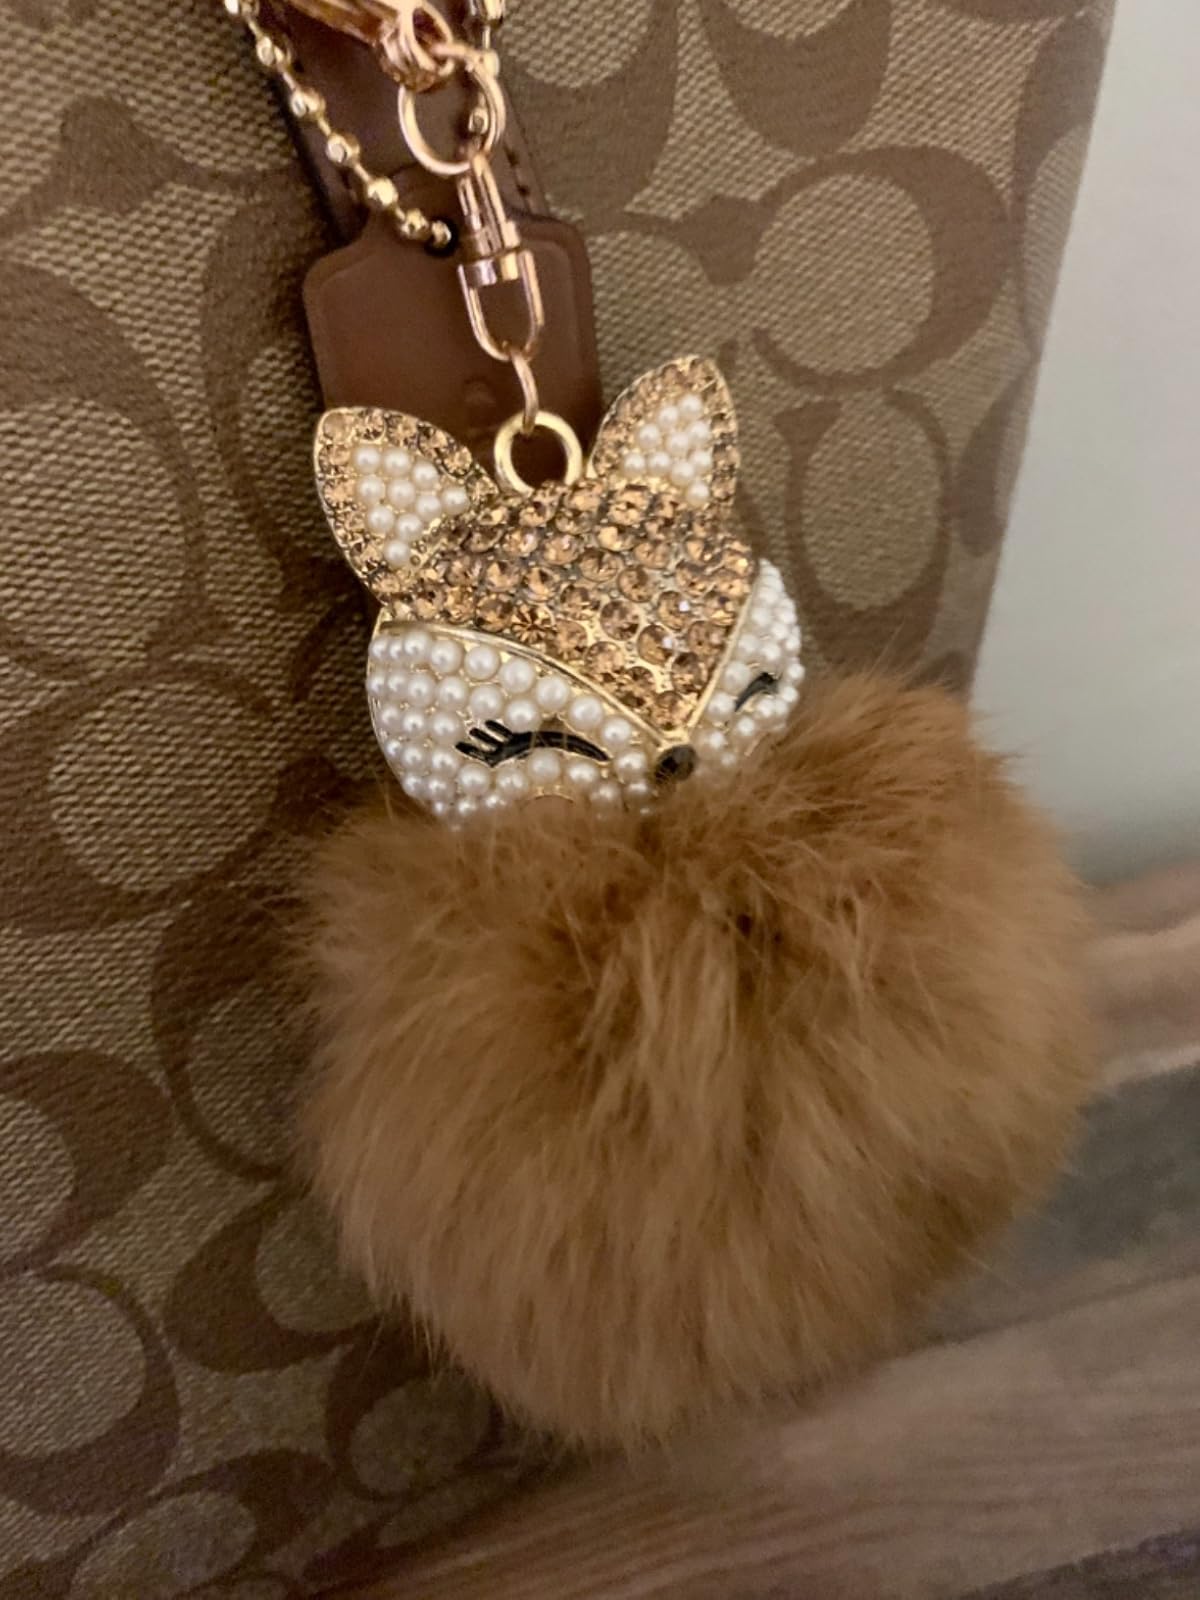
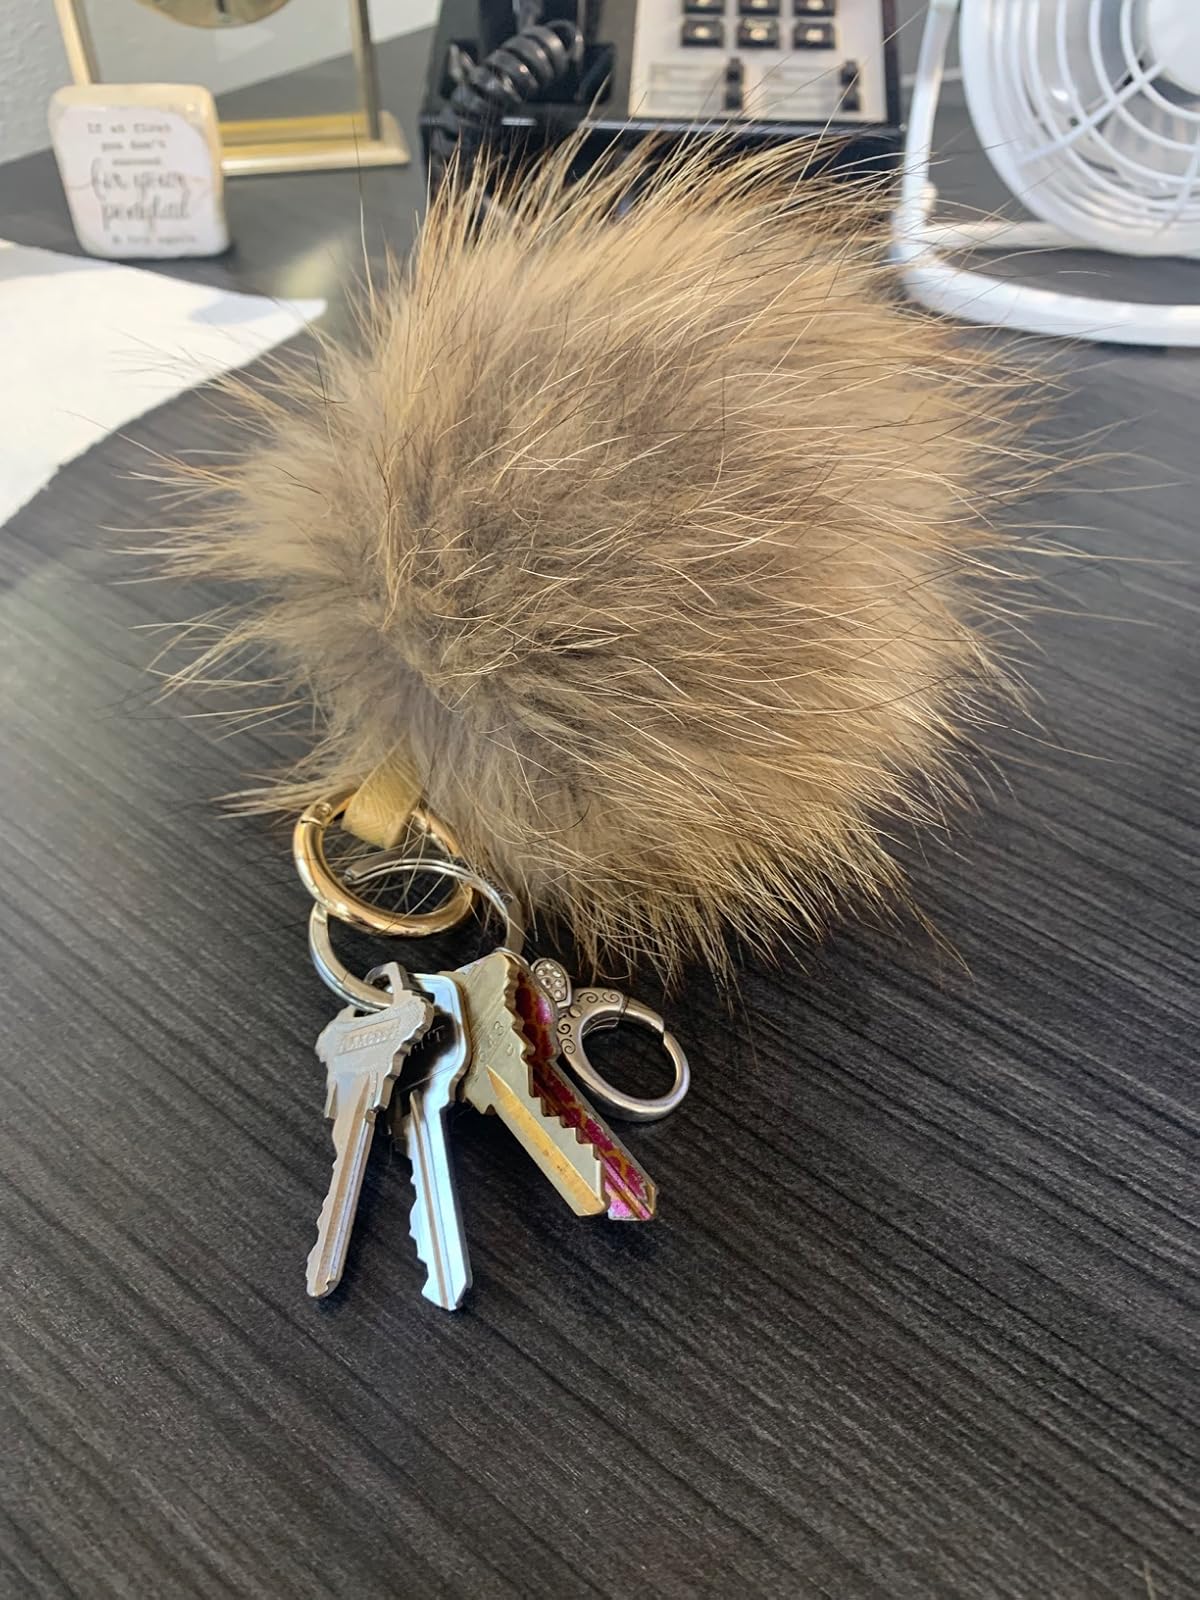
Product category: accessories_keychain
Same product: no